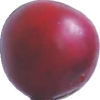
Label: cherry_wax_red